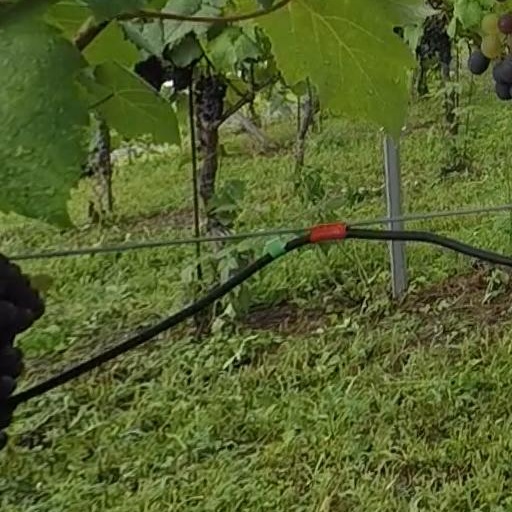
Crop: grape